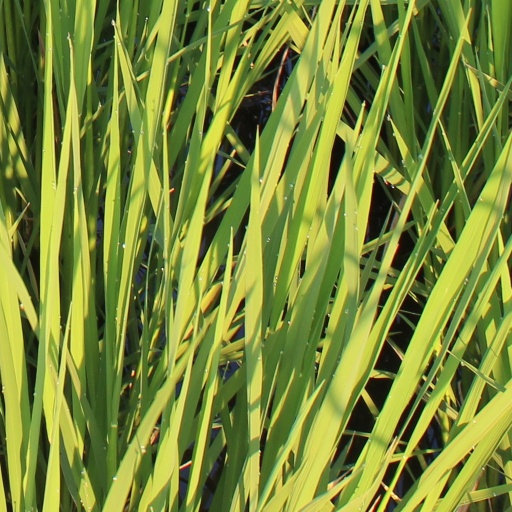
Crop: rice